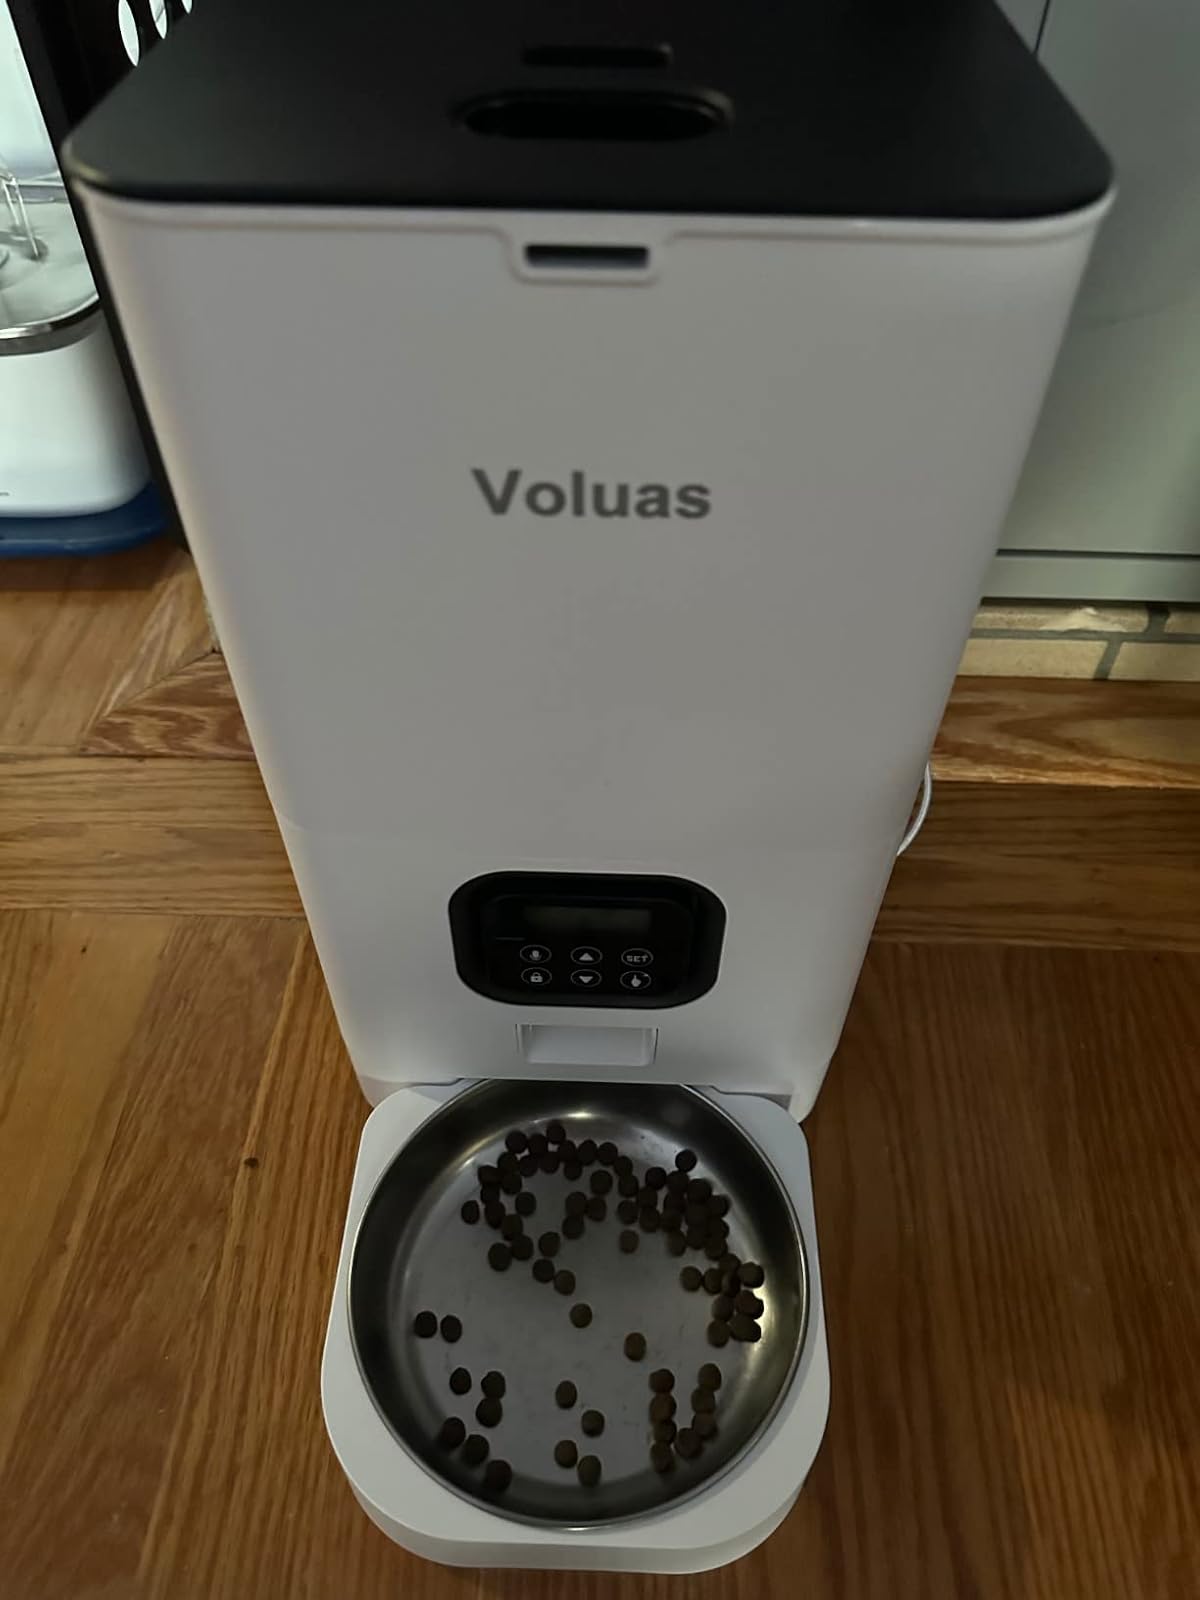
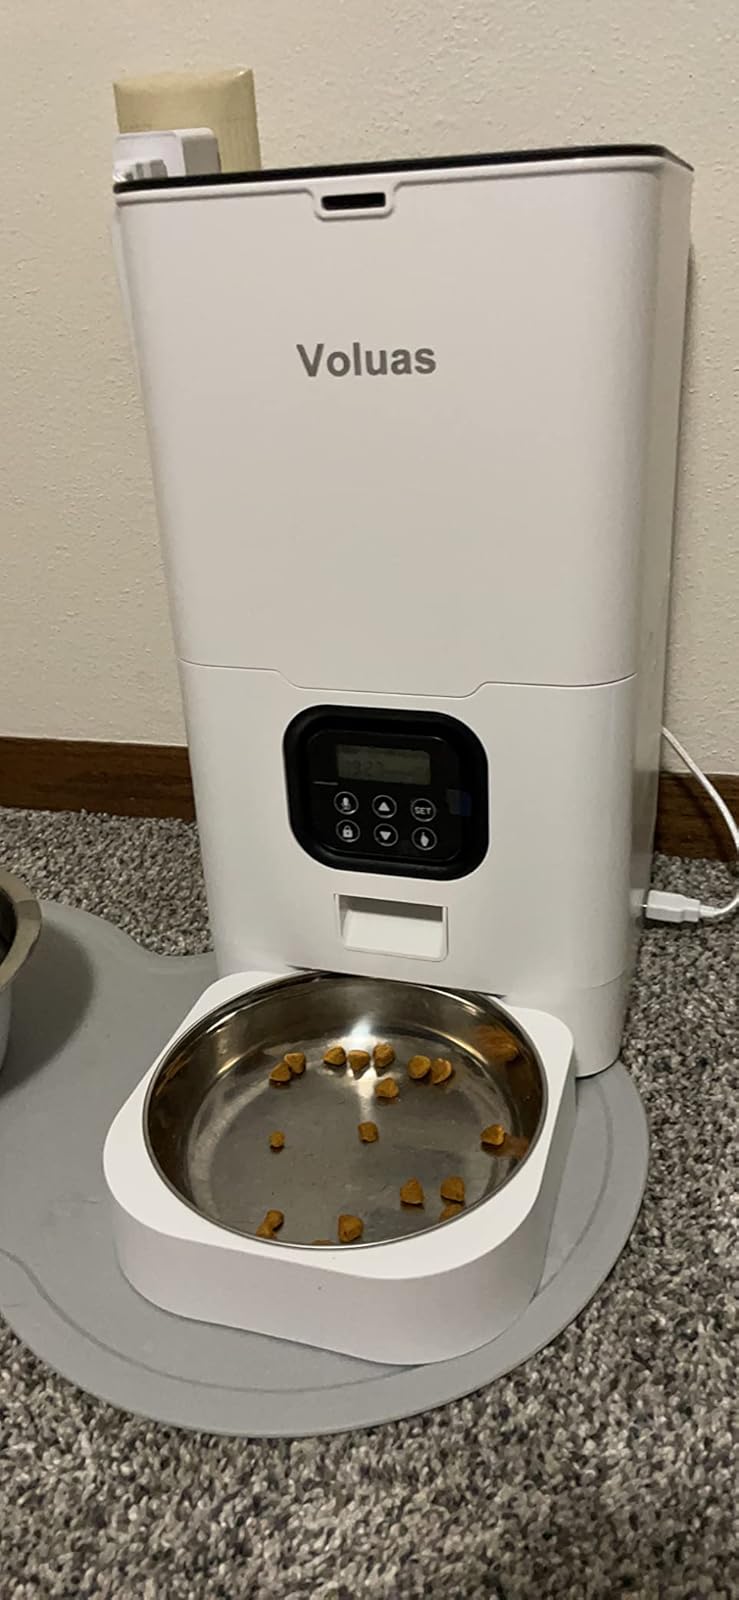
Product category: items_feeder
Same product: yes